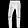
Label: Trouser